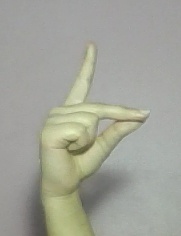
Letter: ta